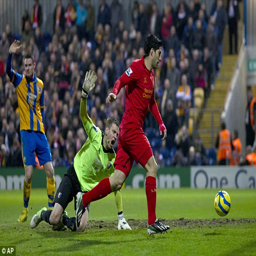
in it goes : person taps the ball over the line